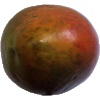
Label: Mango Red 1